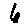
Label: 6